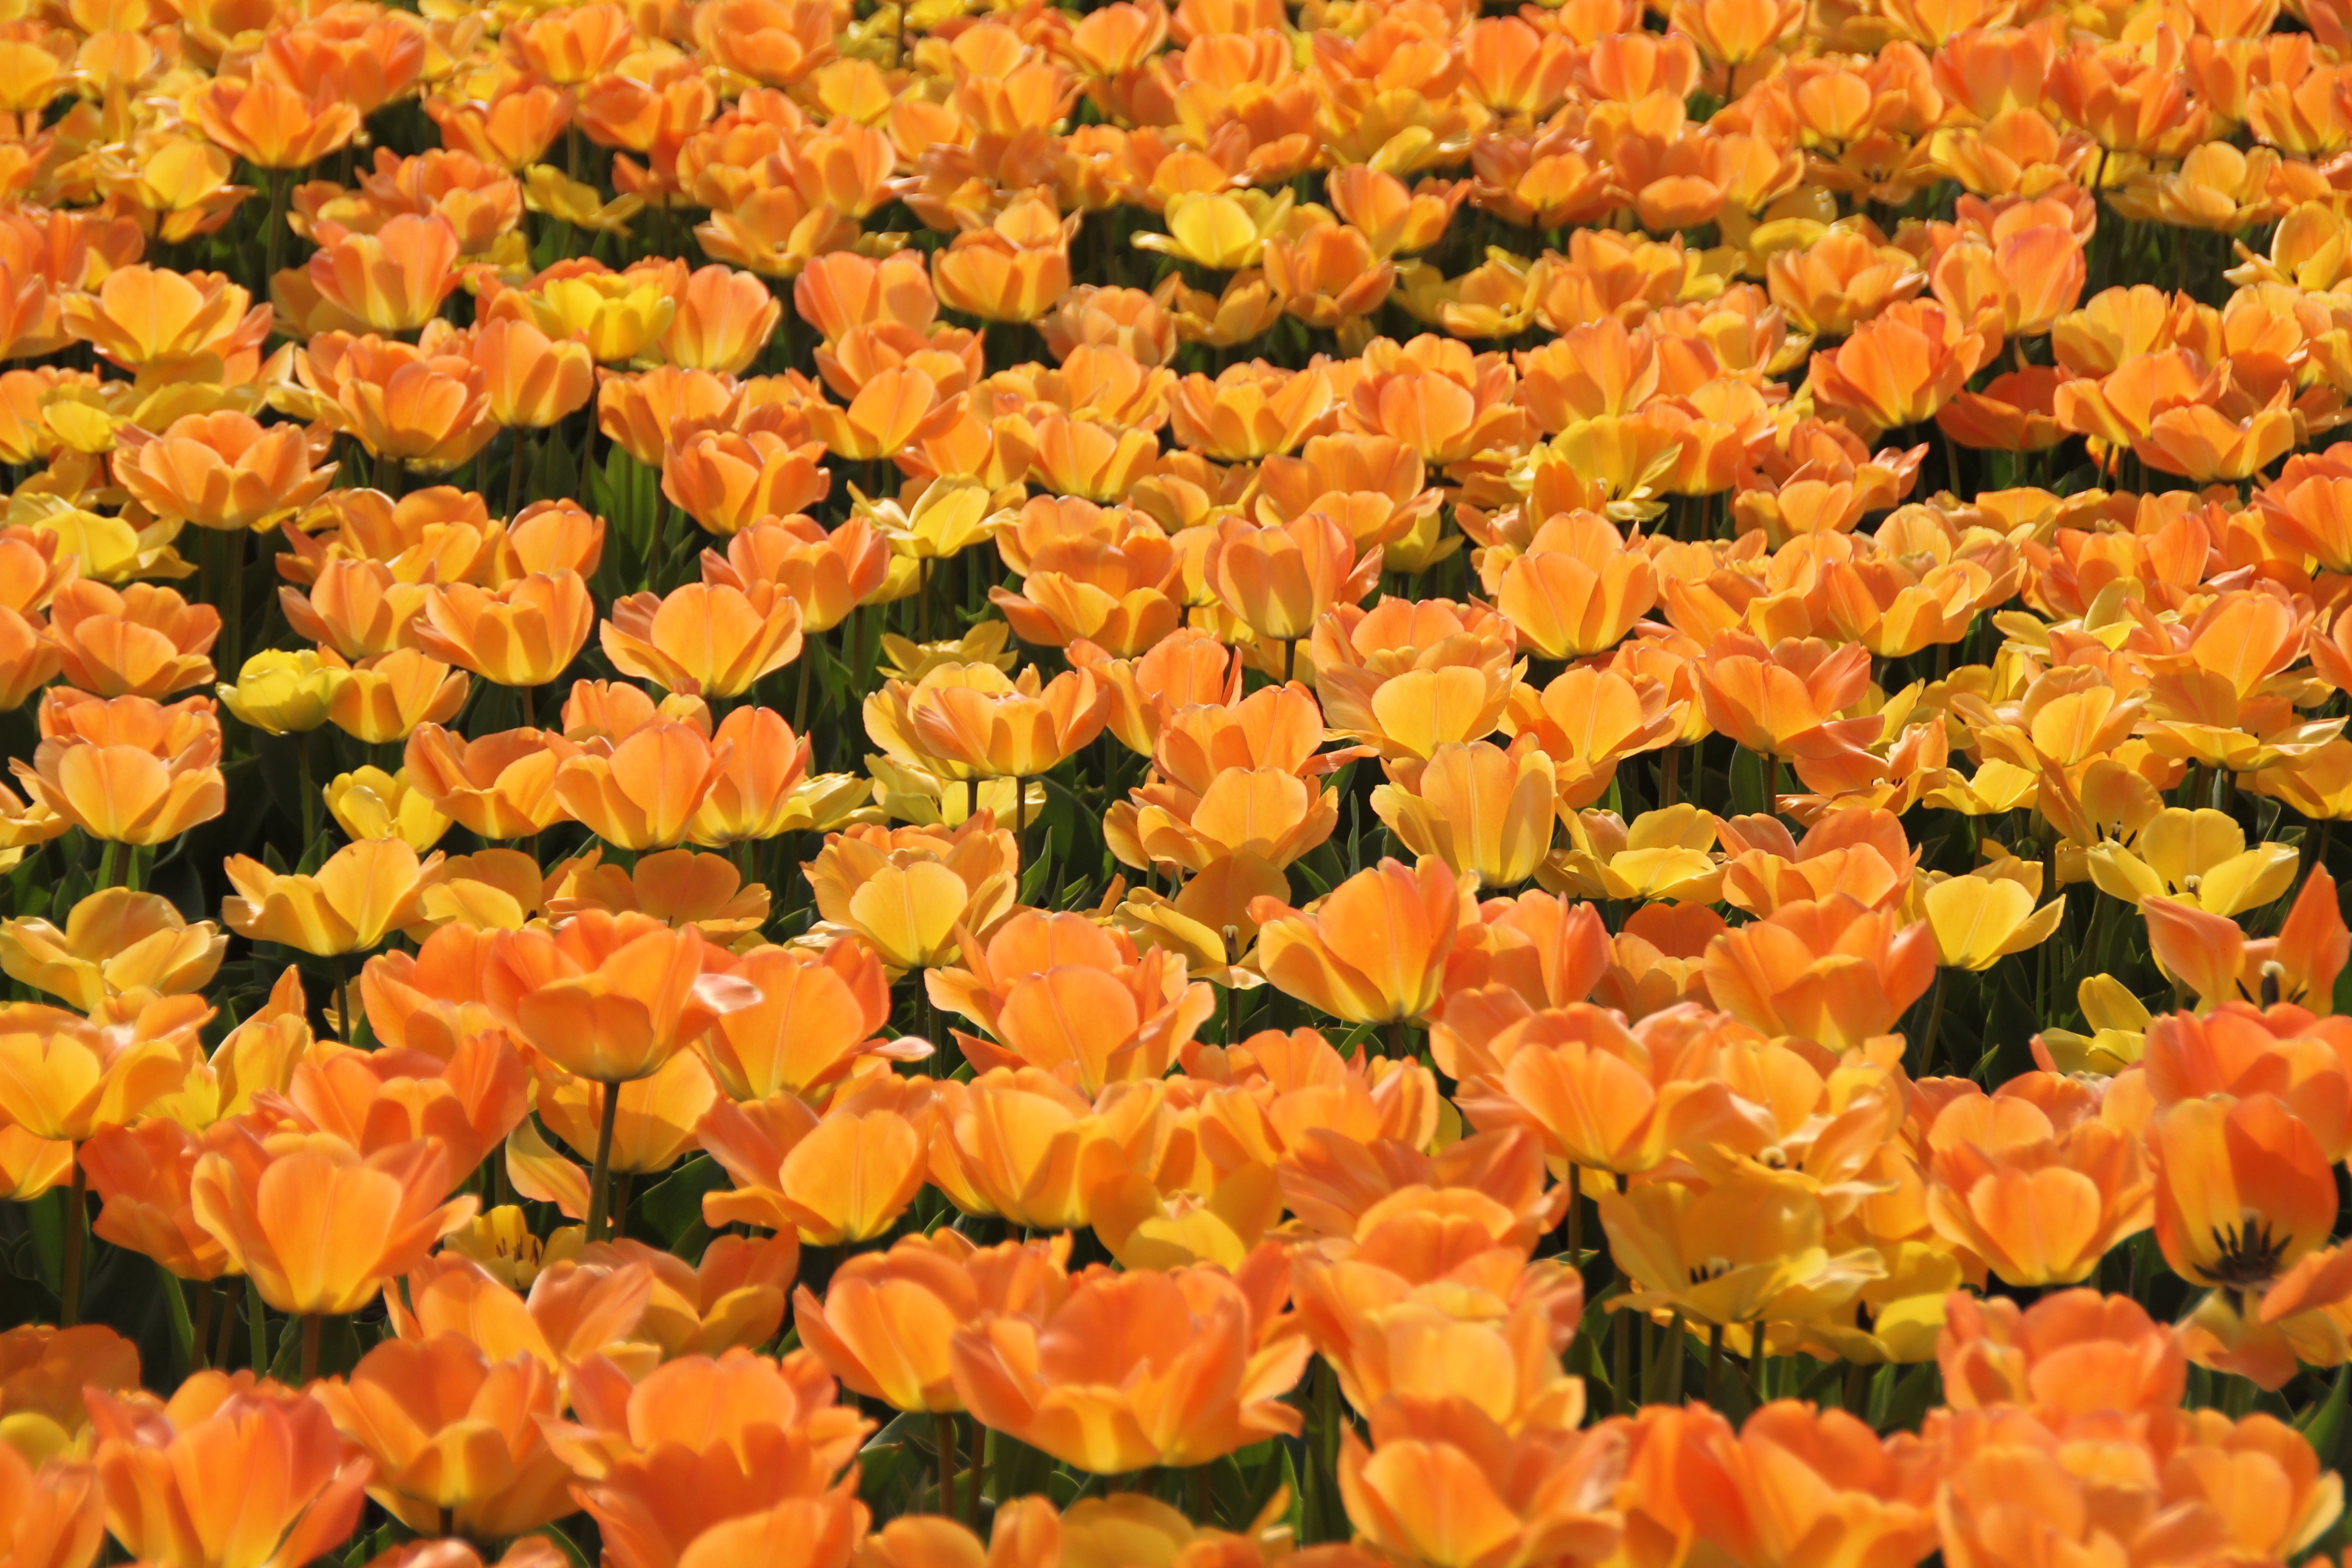
plant, flower, petal, tulip, yellow, holland, tulips, flowering plant, tulip fields, land plant